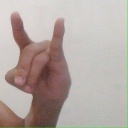
अक्षर: च